Describe the emotion expressed in this image:  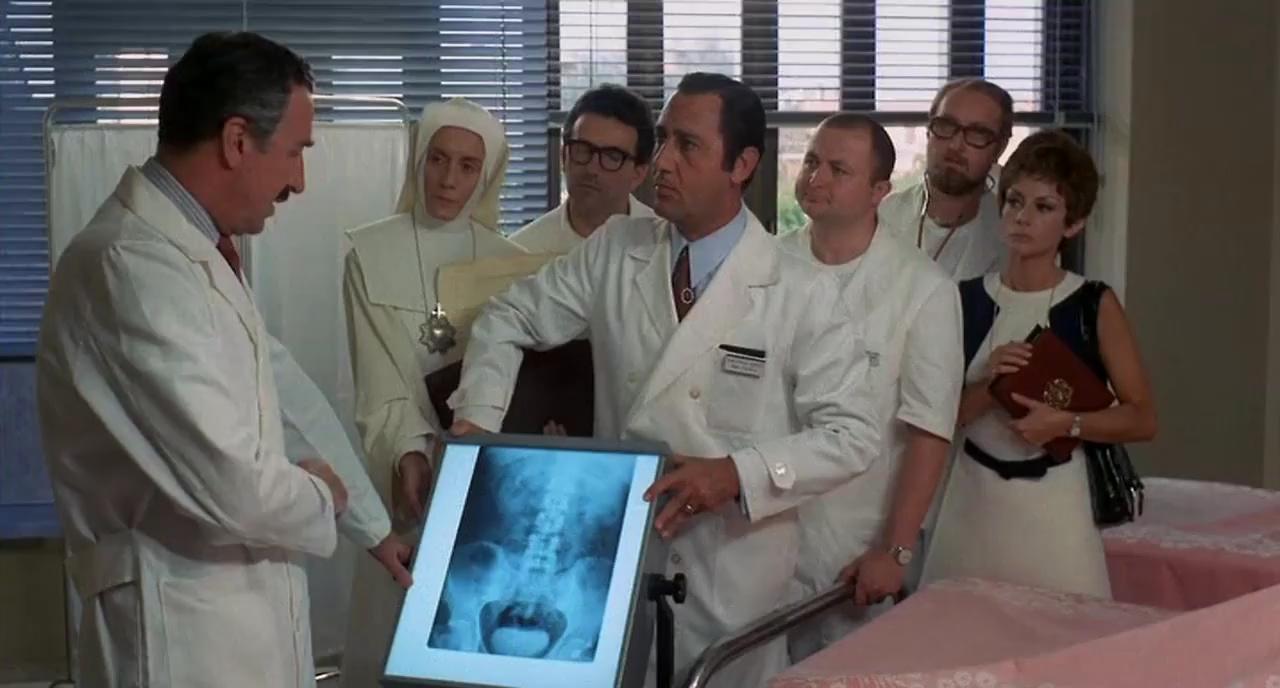
This person displays Fear, valence and arousal with low intensity.